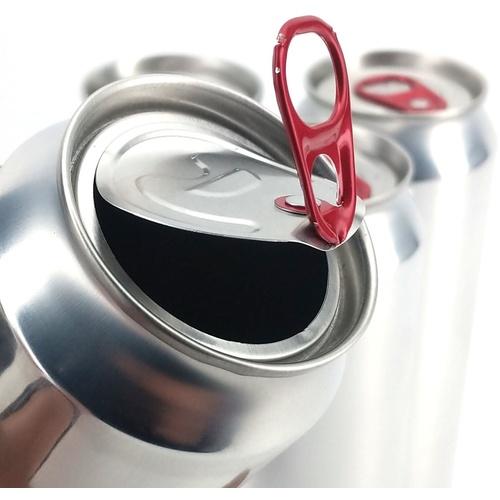
Label: metal